UCLA Bruins

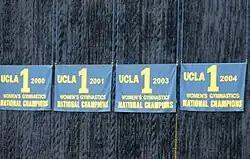
NCAA Gymnastics Championship banners

In 1954, the UCLA football team earned a share of the national title with a 9–0 record and a #1 ranking in the Coaches UPI football poll, while Ohio State was ranked No. 1 in the AP Poll. Owing to rules in place at the time, UCLA was unable to face off against Ohio State in the Rose Bowl, which would have resulted in one or the other being declared national champion. The Bruins have played in the Rose Bowl Game 12 times, winning 5 of them. The Bruins have won or shared the conference title 17 times. Among the many former UCLA football stars are Jackie Robinson (better known for his exploits as a baseball player, but nevertheless a 4-sport letterman and All-American), Heisman Trophy winner Gary Beban, Bob Waterfield, Troy Aikman, Carnell Lake, and Tommy Maddox. One of the great moments in recent history for the Bruins came on December 2, 2006, when they beat USC 13–9 in one of the greatest upsets in the rivalry. The Bruins are the Pac-12 Conference South Division Champions for two years in a row and played in both the 2011 and 2012 Pac-12 Football Championship Games.